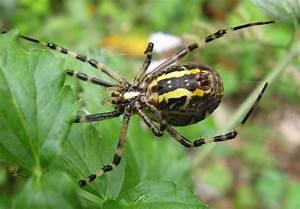
spider